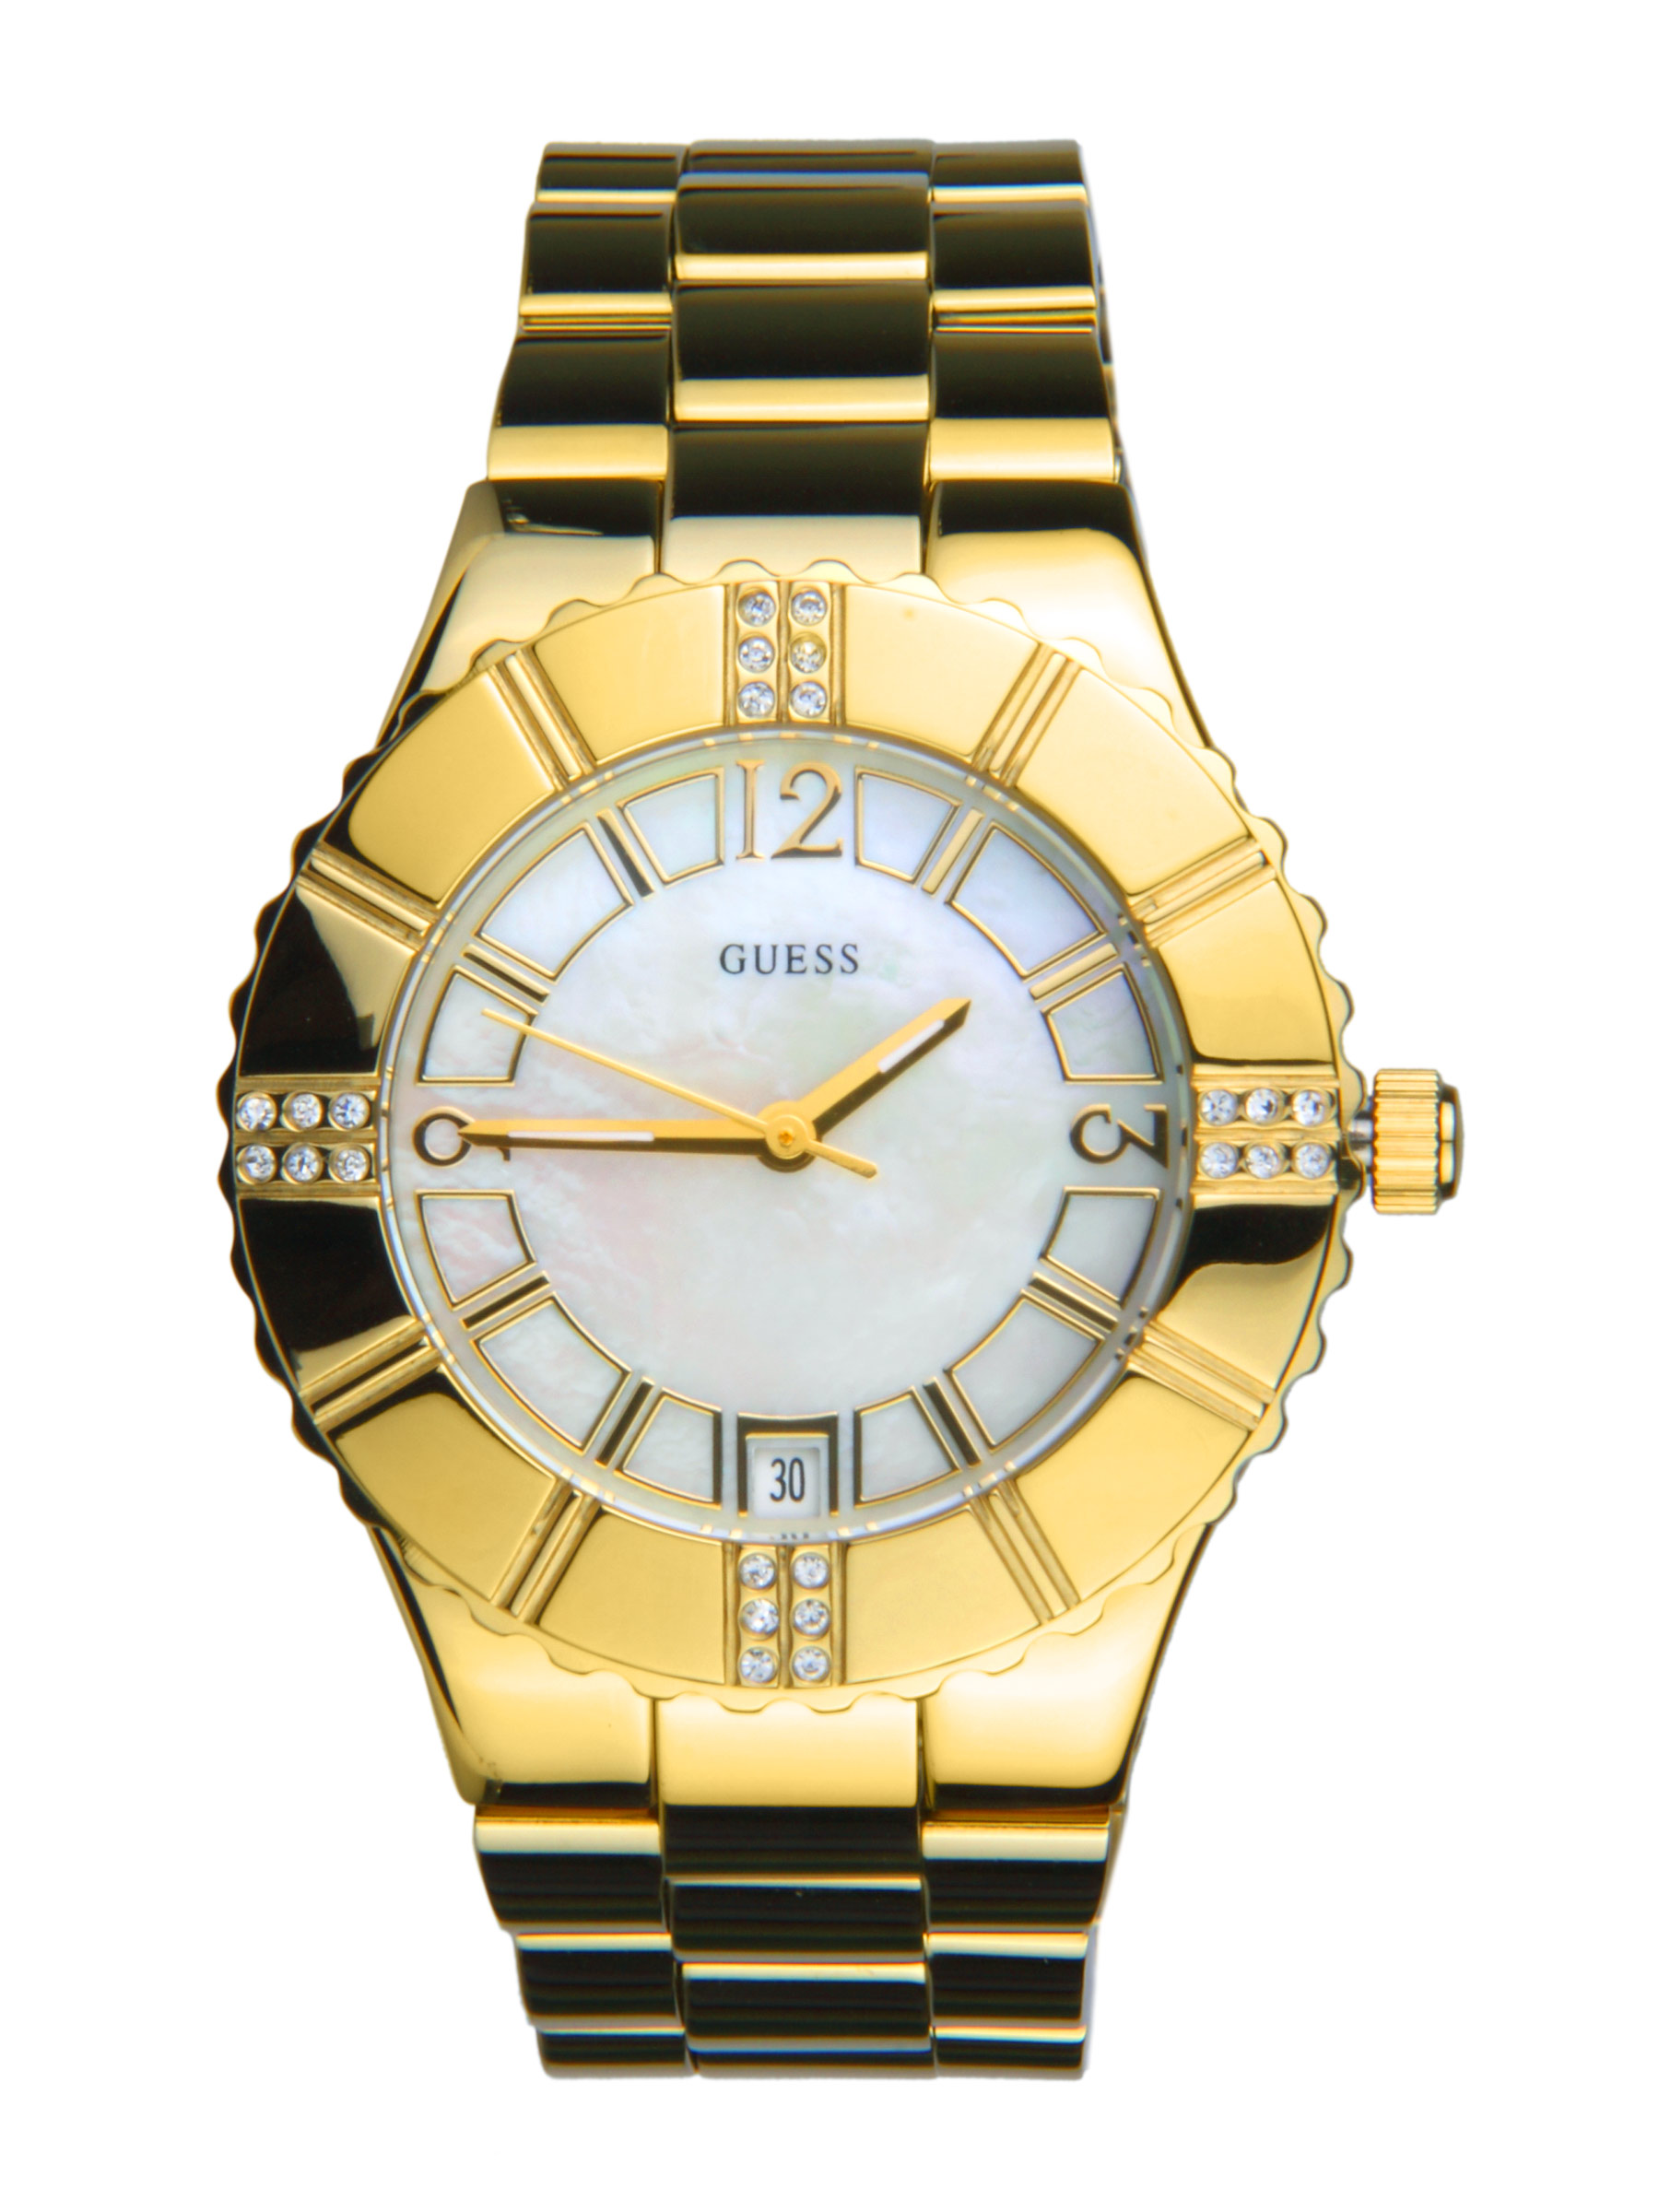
Guess Women White Dial Watch I11065L1
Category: Accessories / Watches / Watches
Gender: Women
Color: White
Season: Winter 2016
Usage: Casual